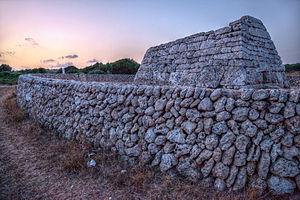
Une naveta, du catalan naveta, petite nef, navette, est une construction préhistorique typique de l'île de Minorque. Utilisée comme caveau collectif, elle est bâtie en pierres comme un mur cyclopéen, c'est-à-dire sans mortier.
Cette liste non exhaustive recense les principaux sites mégalithiques des îles Baléares, en Espagne.